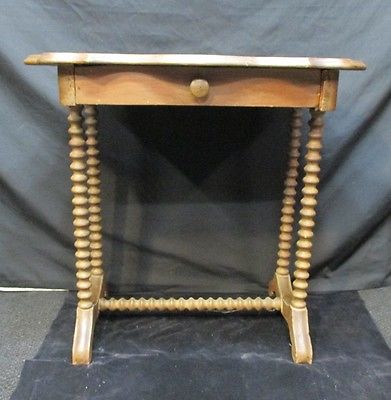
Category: table